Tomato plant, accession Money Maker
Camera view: vertical (180 deg); turntable rotation: 60 degrees
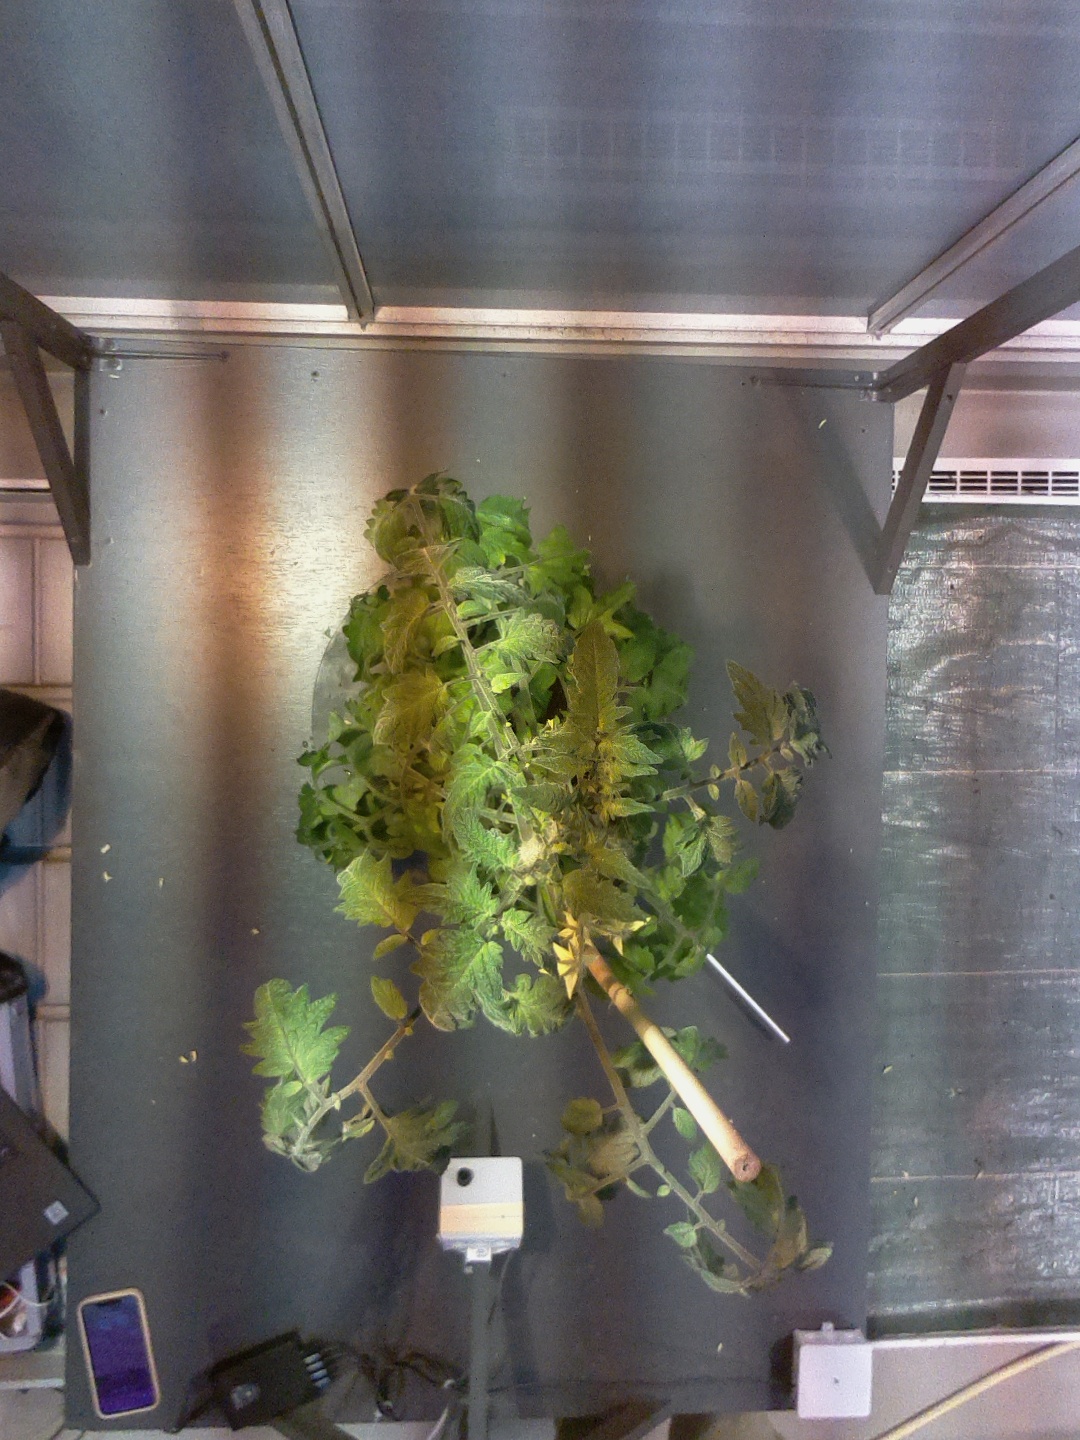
BBCH growth stage 71: 10%-20% of final fruit size